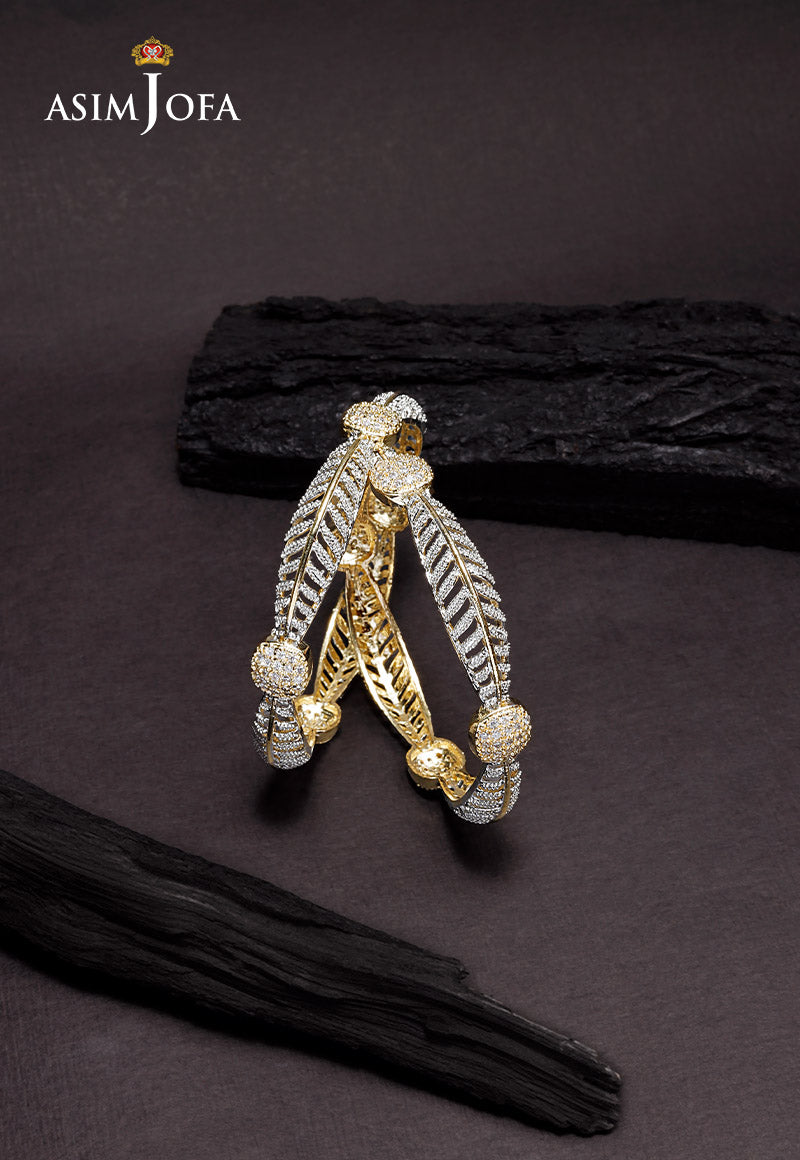
gold bangle with diamond